Harald Wergeland

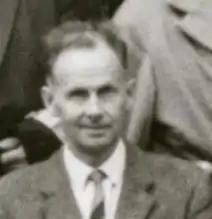
Wergeland 1963 in Copenhagen

Harald Nicolai Storm Wergeland (14 March 1912 – 25 January 1987) was a Norwegian physicist. He was a professor at the Norwegian Institute of Technology.